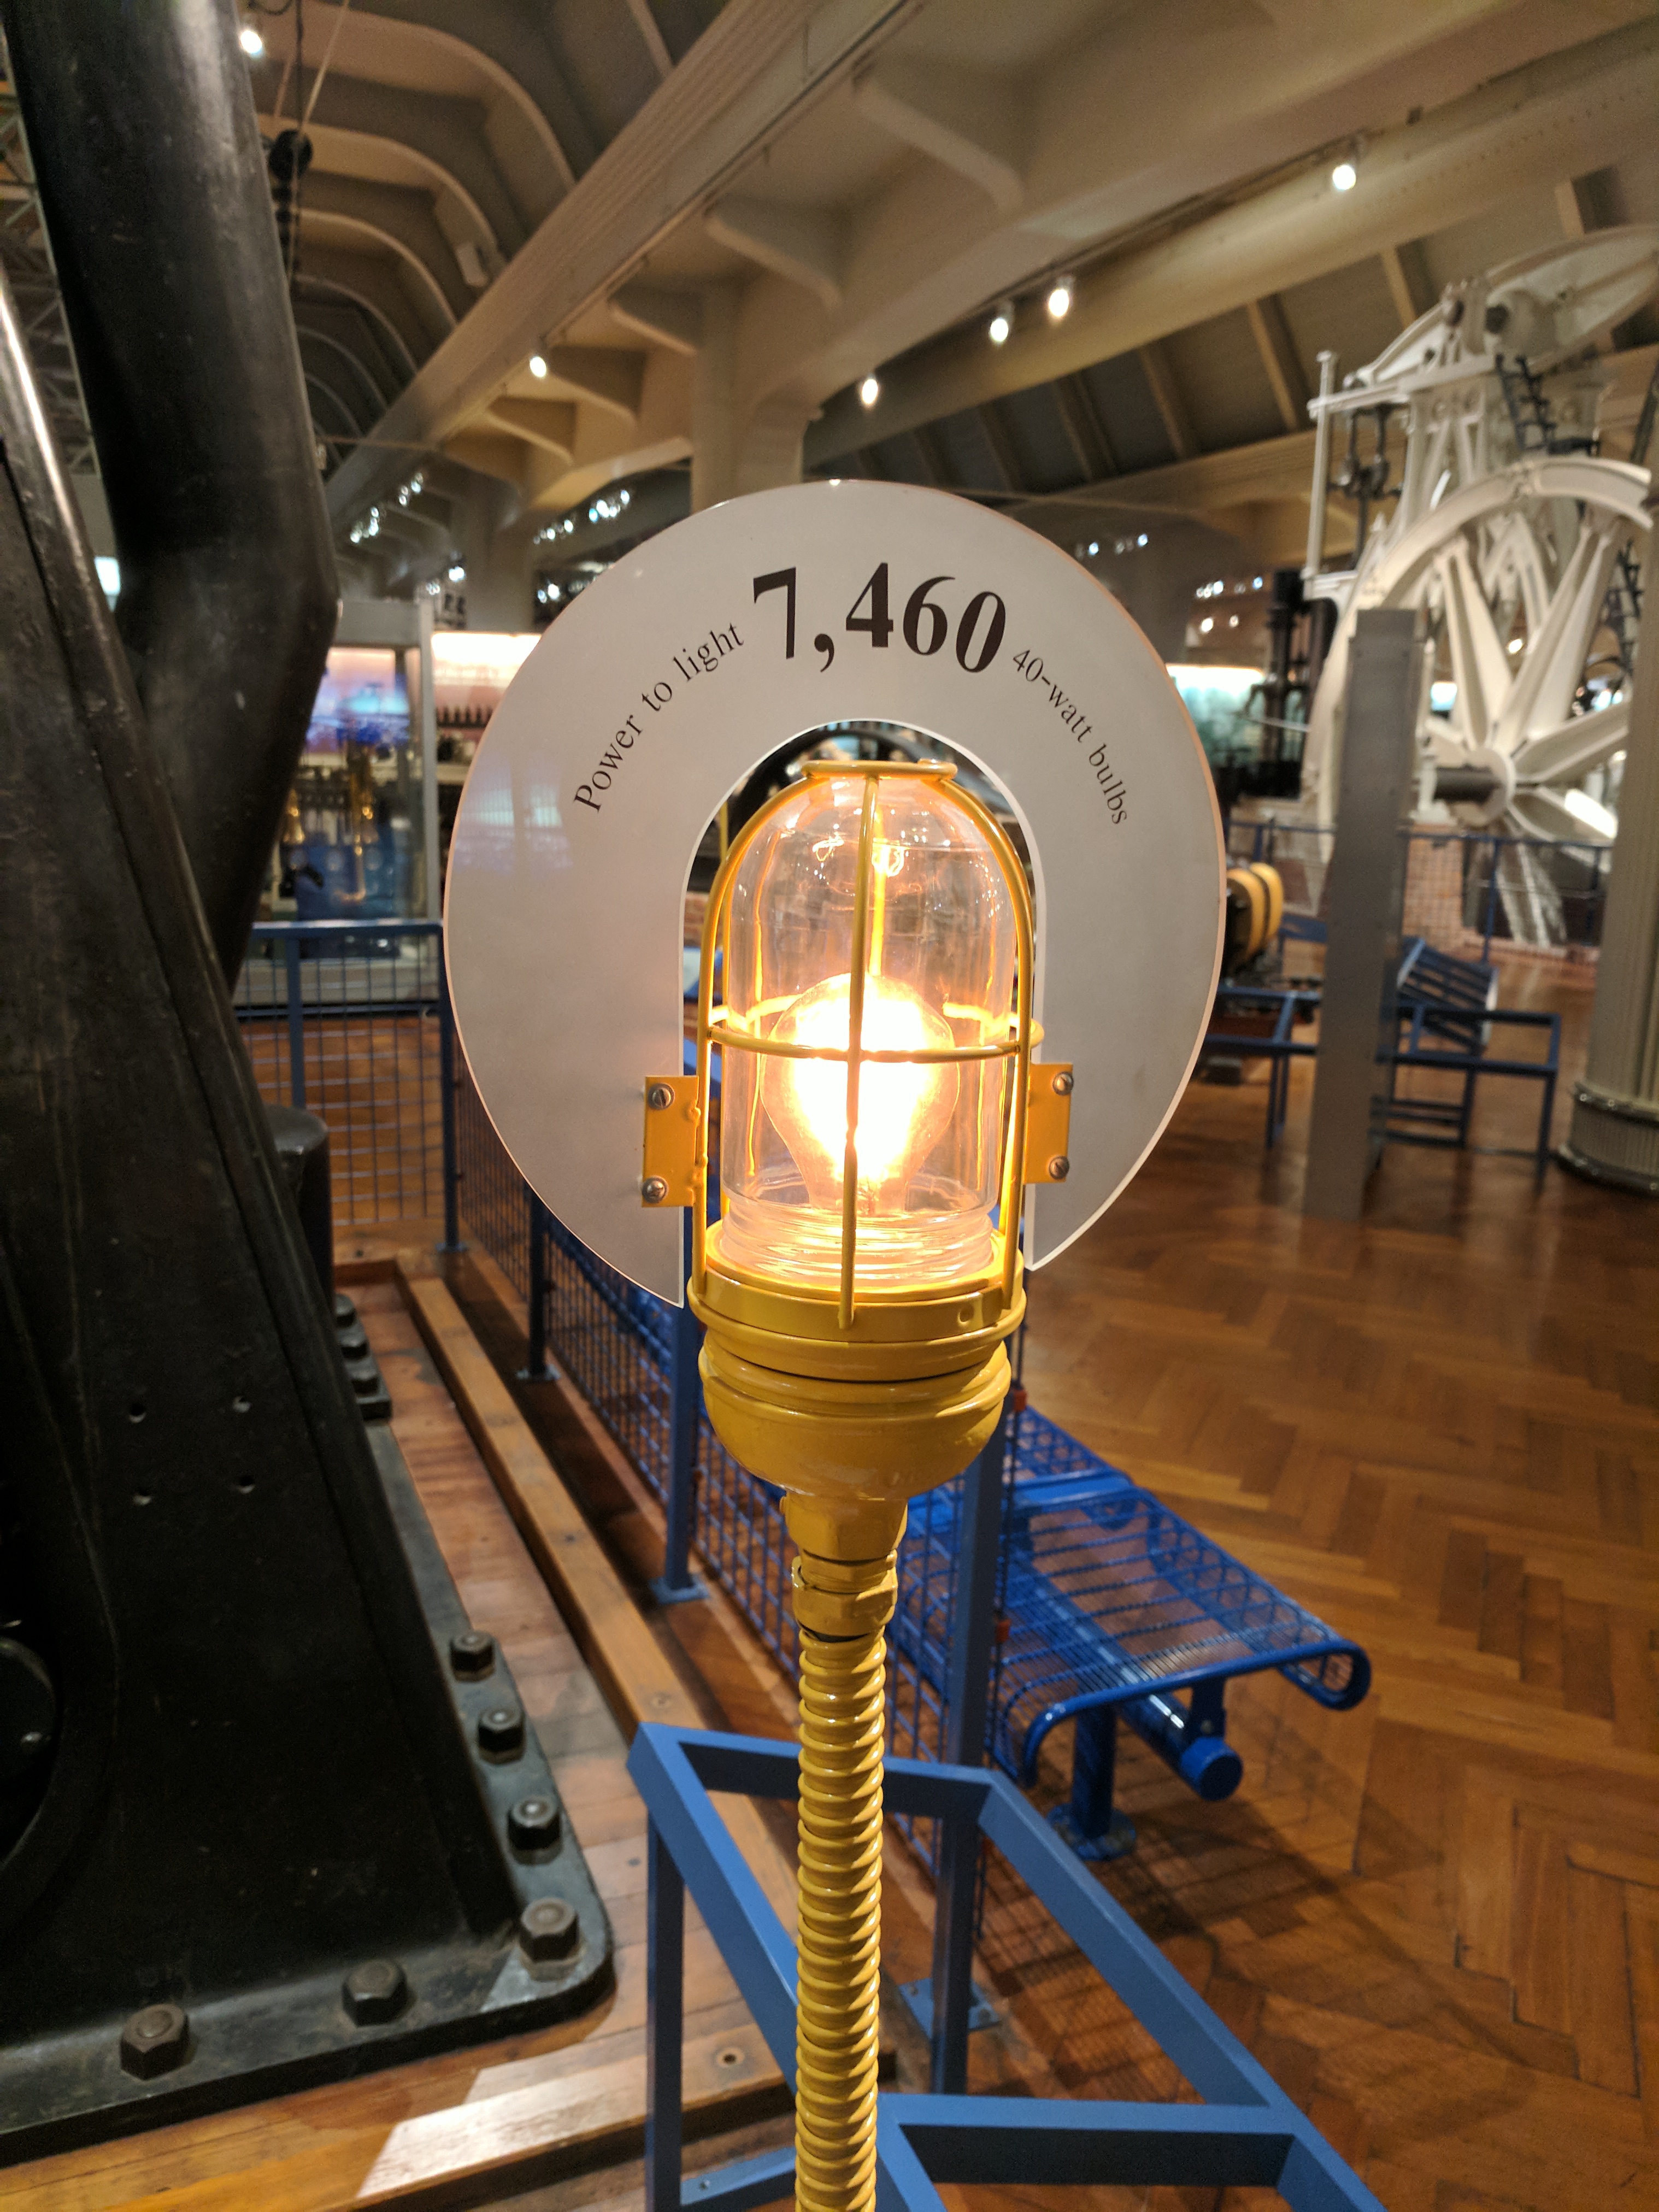
ford, museum, car, cars, auto, automobile, automobiles, machine, machines, truck, trucks, tractor, tractors, plane, planes, train, trains, aerospace engineering, space